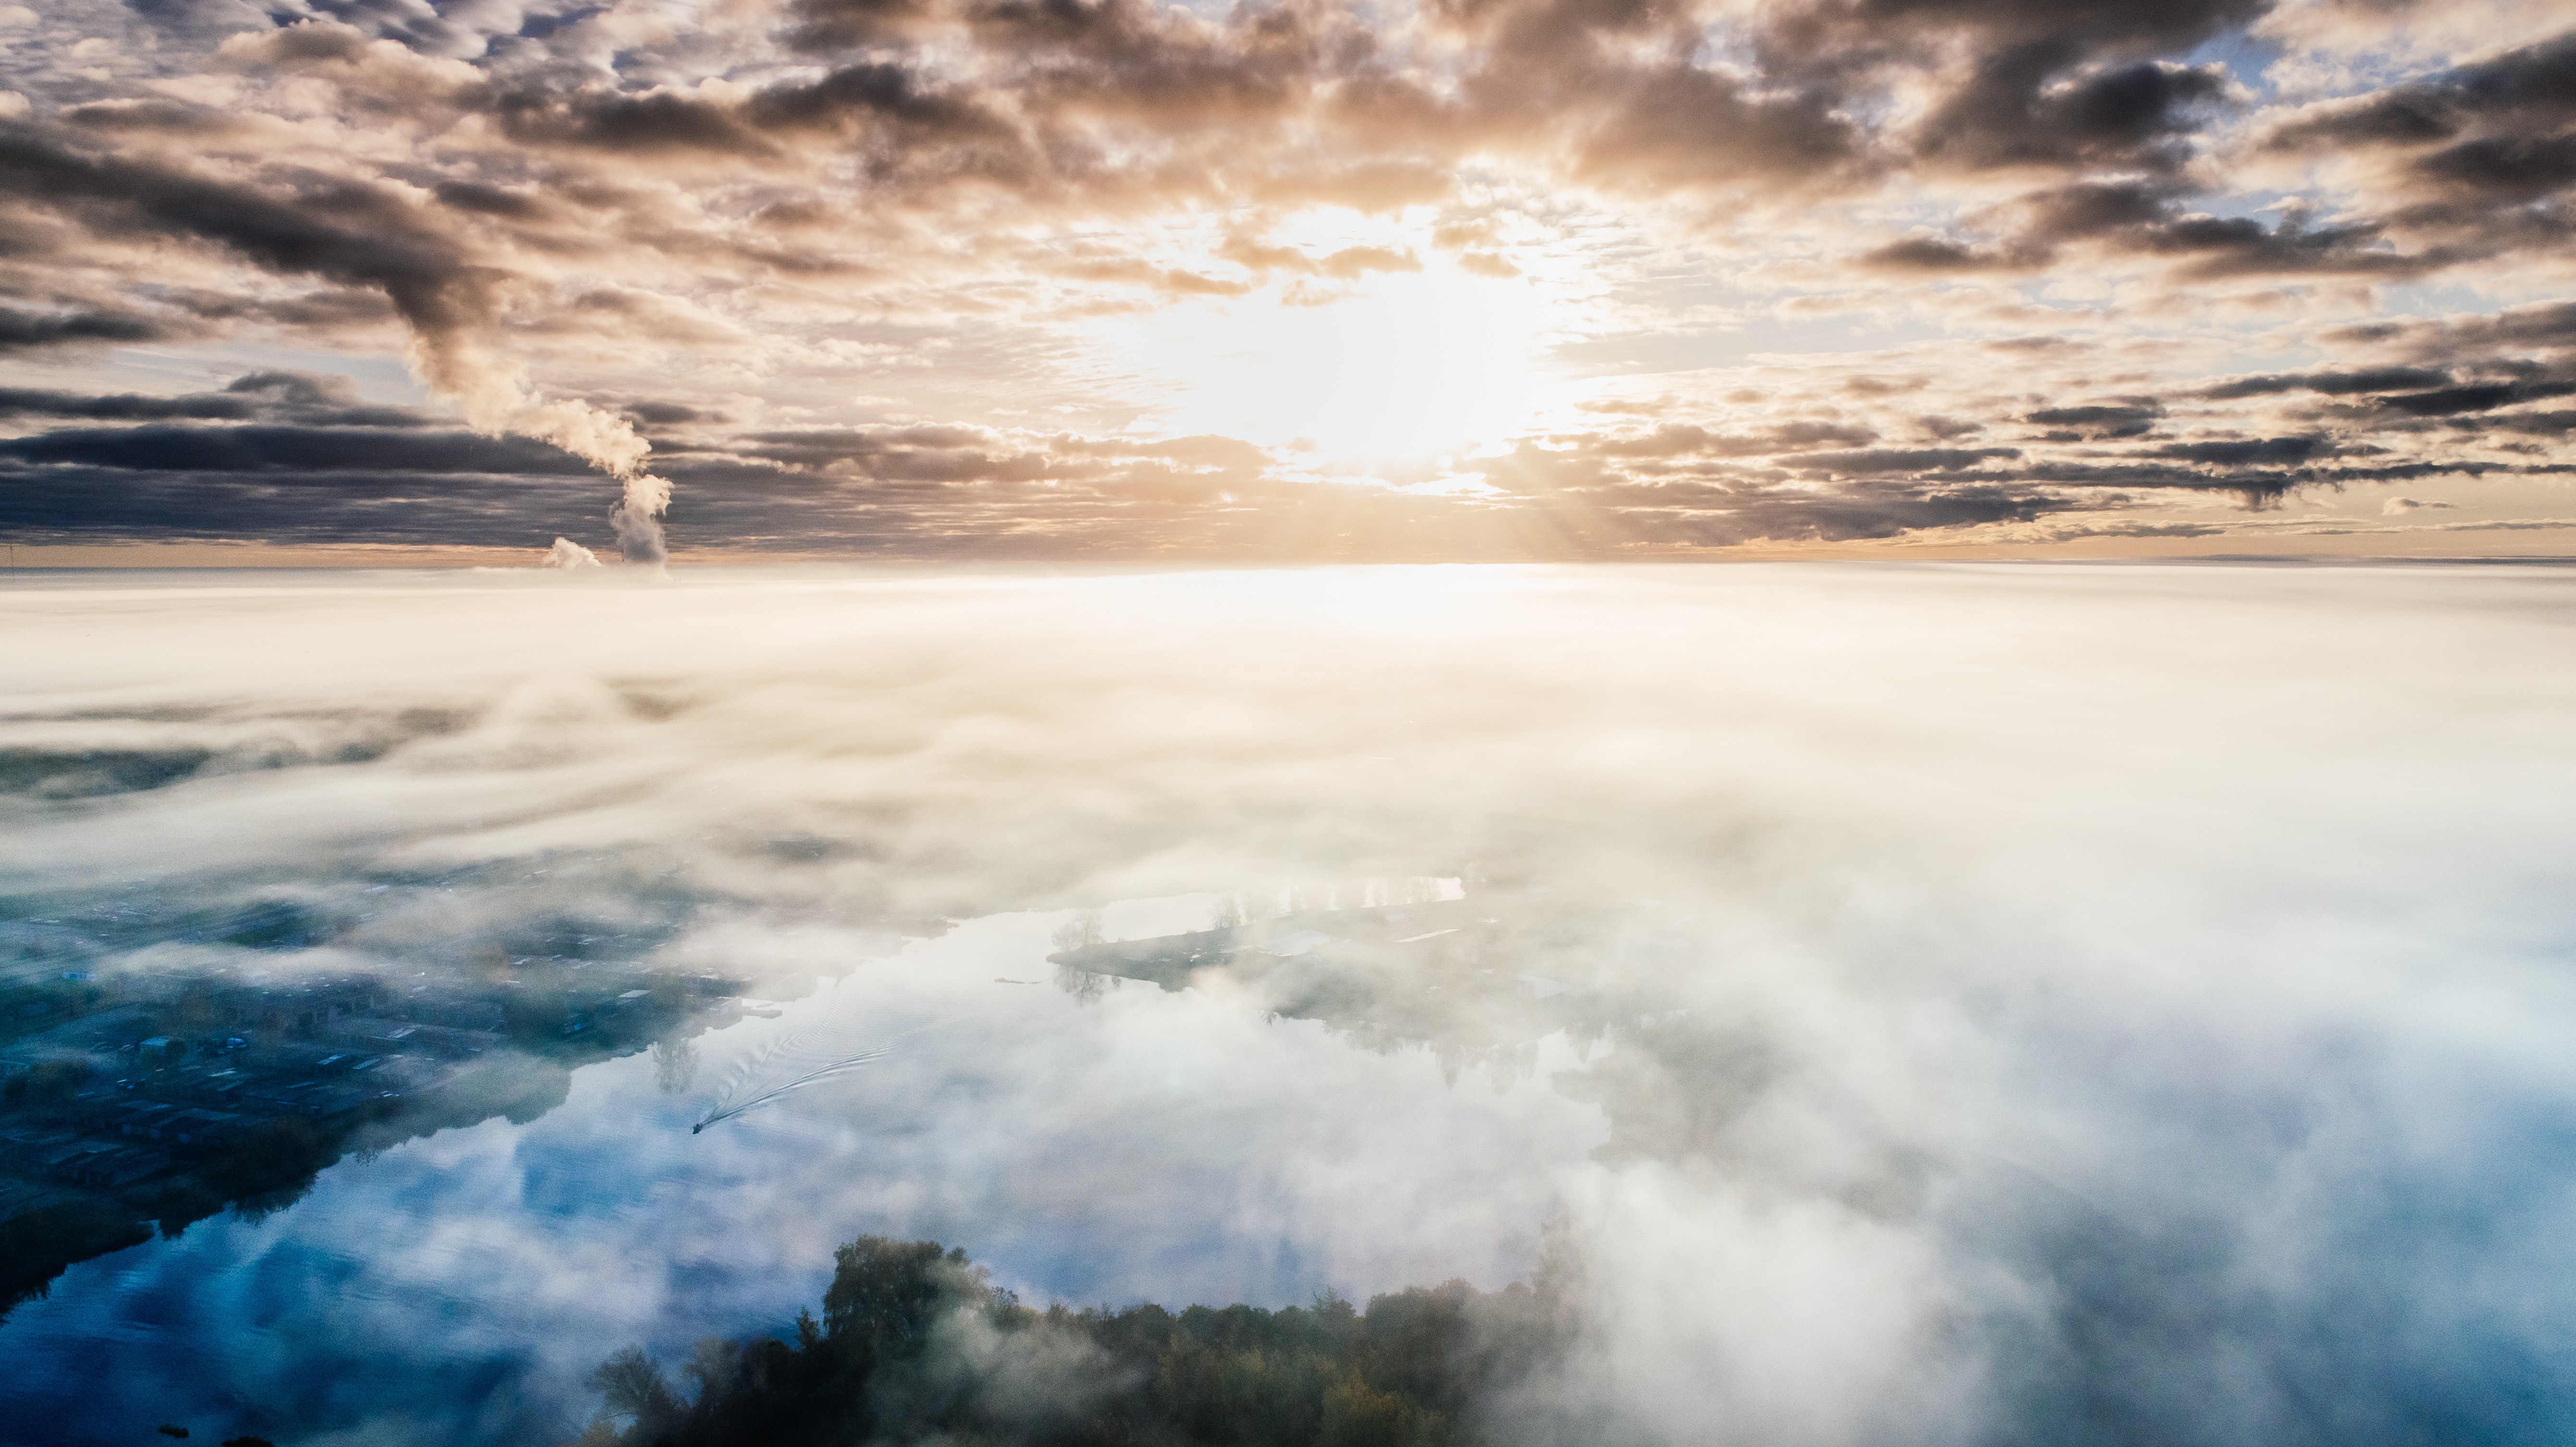
sky, horizon, cloud, atmosphere, water, sea, morning, daytime, ocean, sunlight, calm, sunrise, wave, reflection, dawn, wind wave, earth, meteorological phenomenon, landscape, computer wallpaper, evening